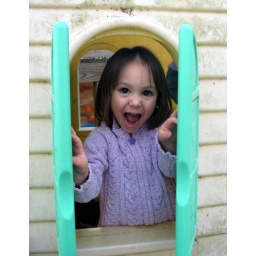
Small person in a small house